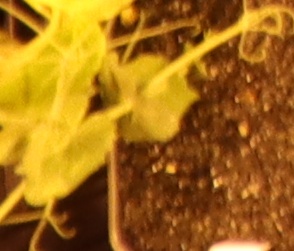
Label: Field Pea